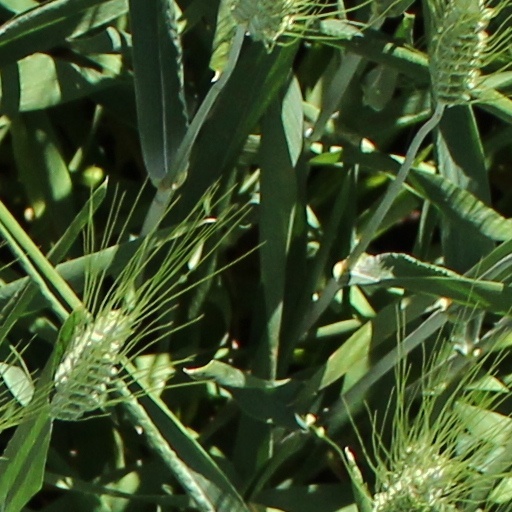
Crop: wheat